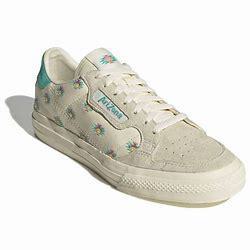
Brand: Adidas
Model: Continental Vulc